Battle of Praga

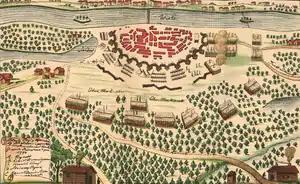
View of Russian assault on Praga

The Russian forces reached the outskirts of Warsaw on 2 November 1794, pushing back Polish-Lithuanian outposts with bayonets, launching the reconnaissance and declaring the disposition. Immediately upon arrival, they started erecting artillery batteries and in the morning of 3 November started an artillery barrage of the Polish-Lithuanian defences. This made Józef Zajączek think that the opposing forces were preparing for a long stay there; the Russians disguised the forthcoming attack in order to give the rebels reason to expect a siege. The Polish artillery responded with vigour. However, Suvorov's plan assumed a fast and concentrated assault on the defences rather than a bloody and lengthy siege.